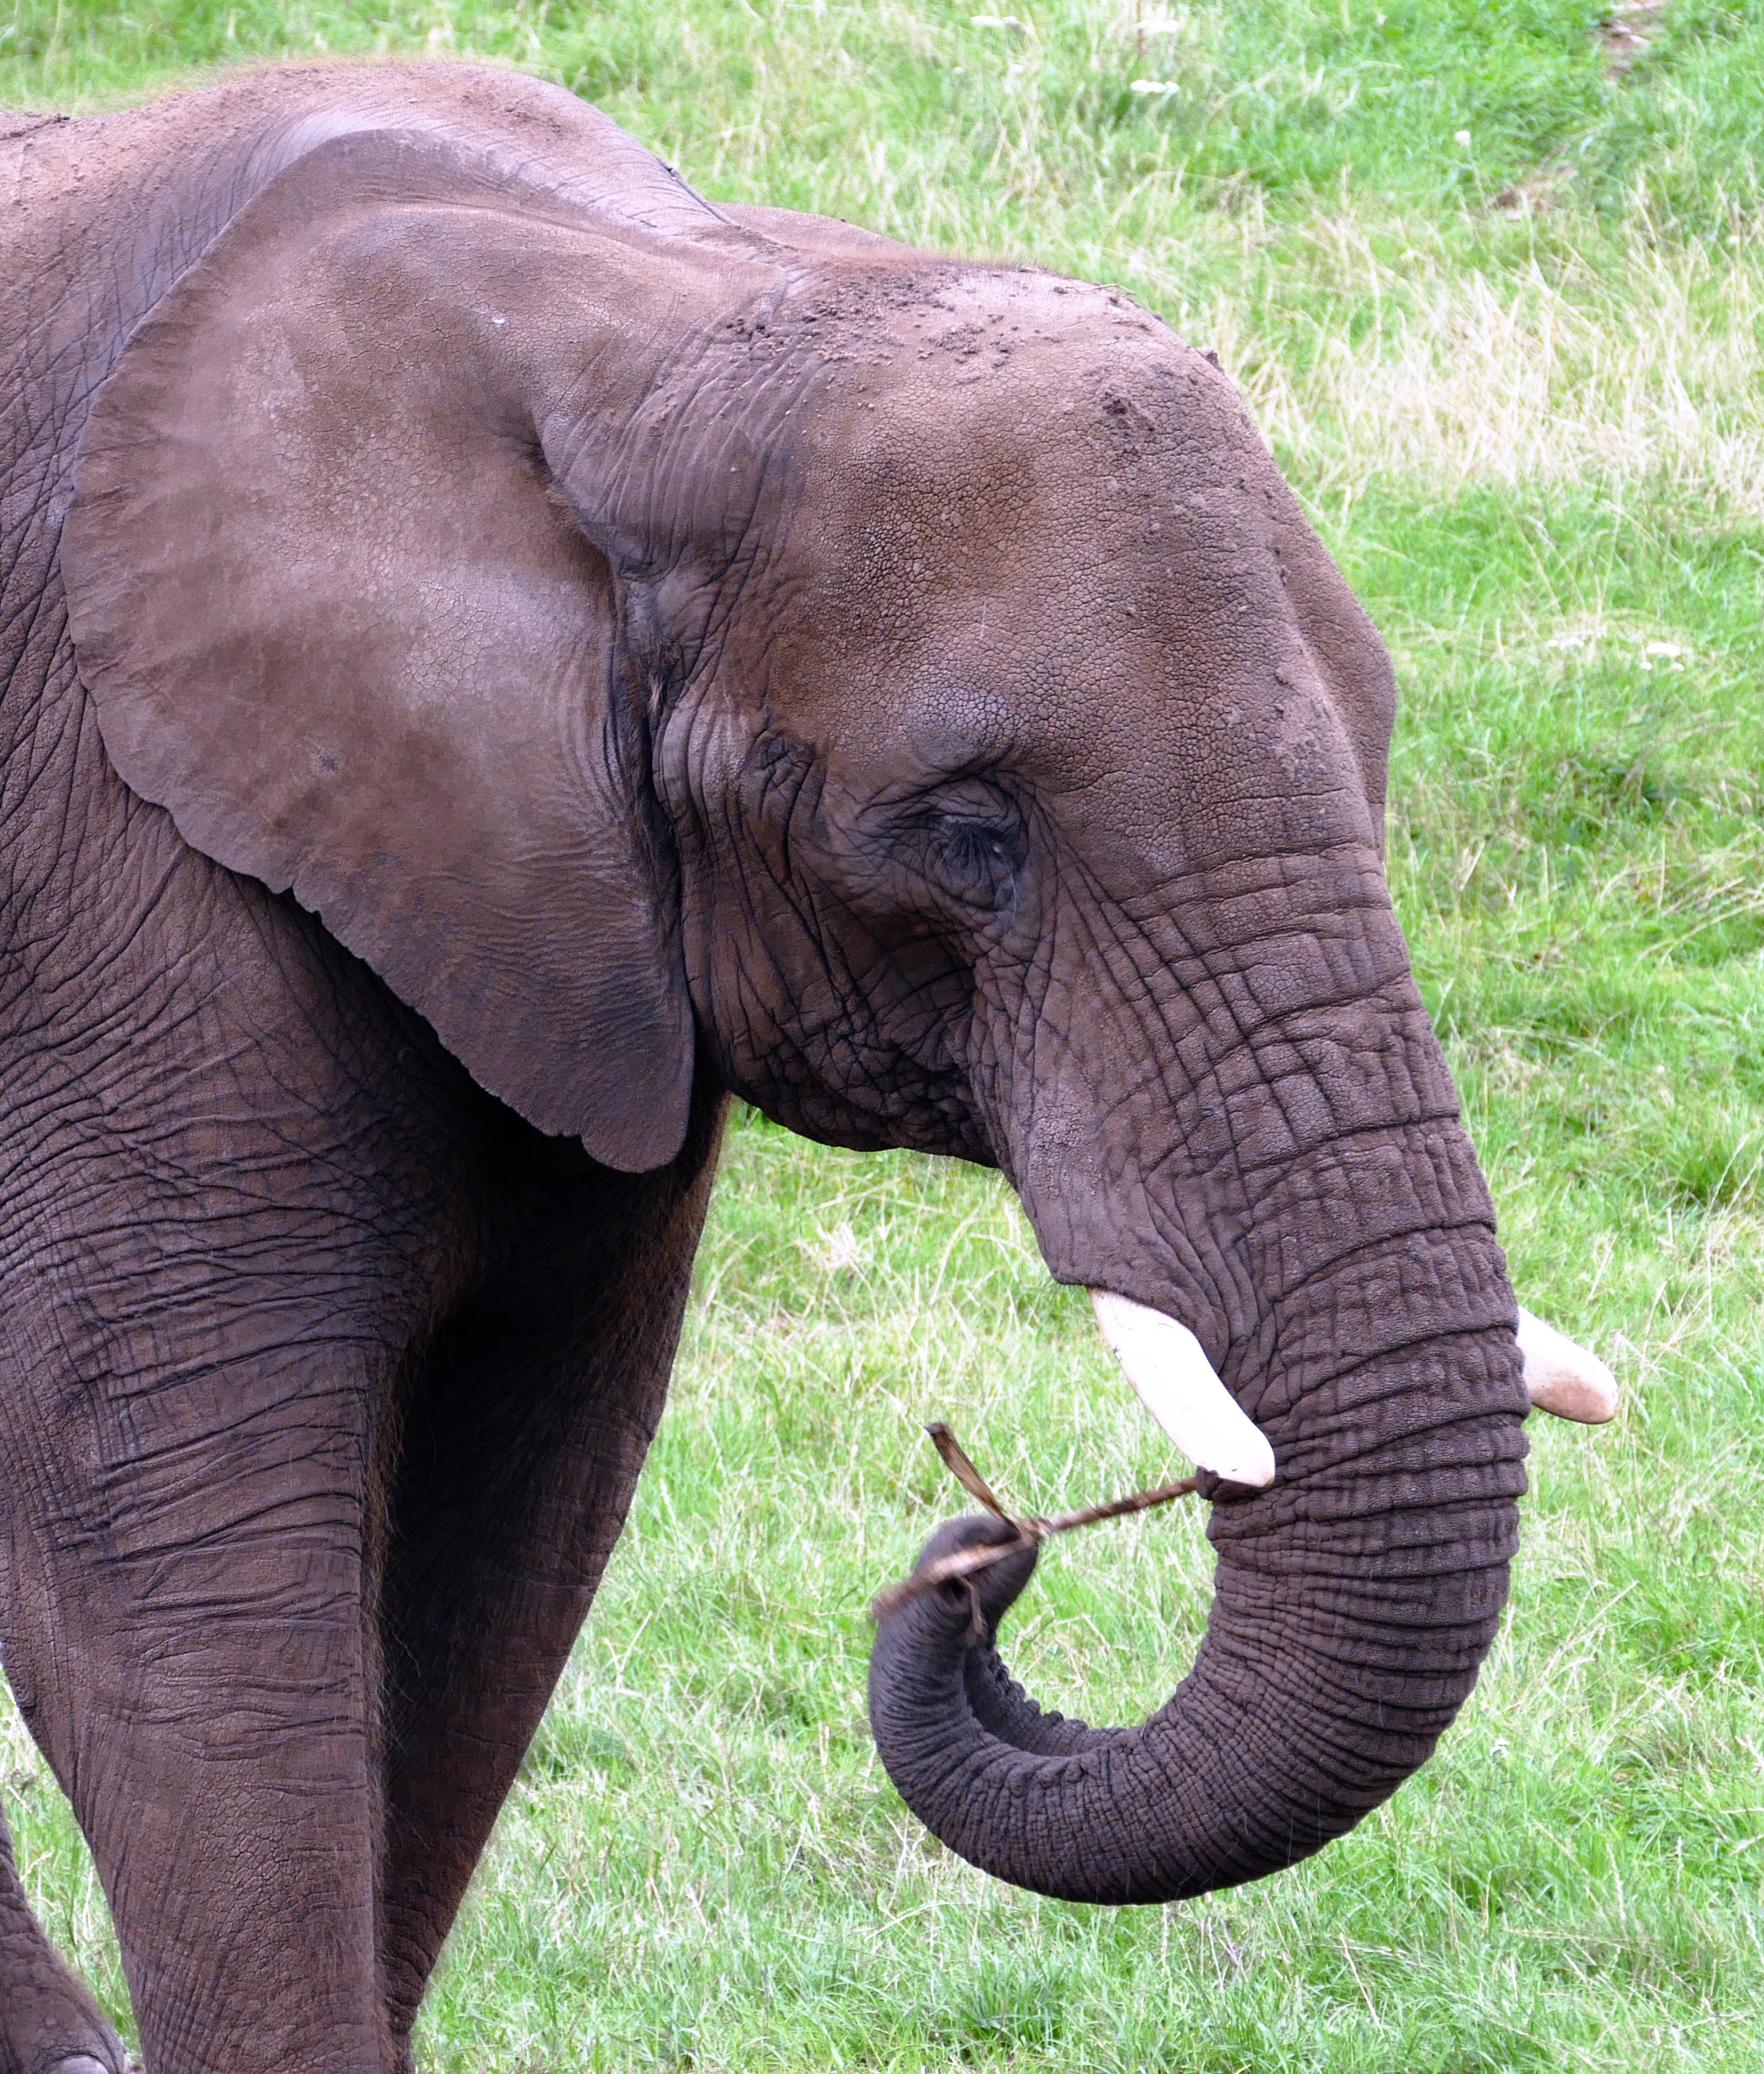
nature, grass, wilderness, trunk, cute, wildlife, wild, zoo, natural, park, mammal, fauna, elephant, tusk, ivory, outdoors, face, power, grey, savannah, animals, reserve, ears, head, endangered, big, conservation, large, huge, strong, african, safari, herbivore, strength, powerful, enormous, zoo animals, wild animals, indian elephant, african elephant, elephants and mammoths